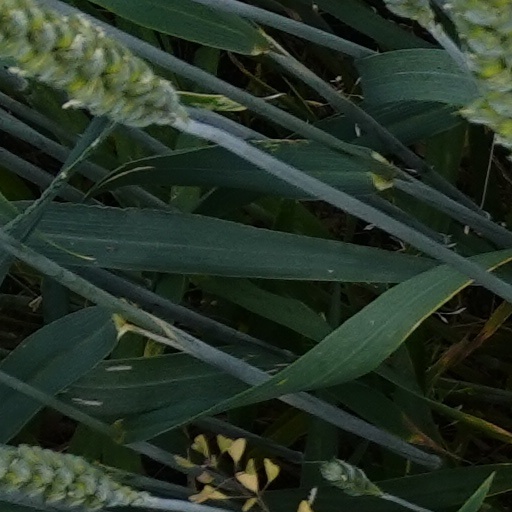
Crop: wheat